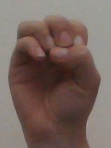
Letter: ha